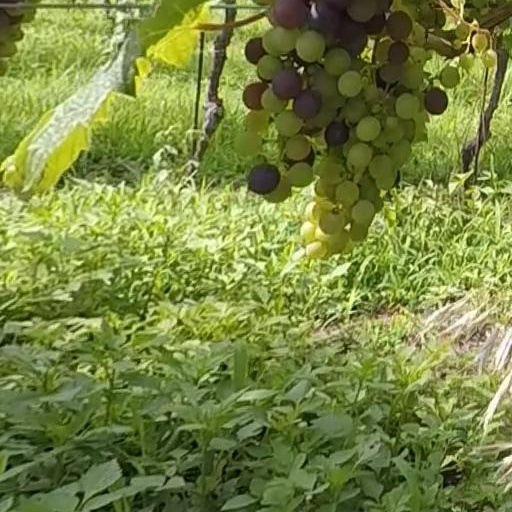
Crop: grape